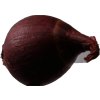
Label: red_onion